Anderson H. Walters

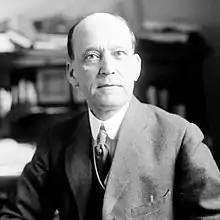
Anderson Howell Walters

Anderson Howell Walters (May 18, 1862 – December 7, 1927) was a Republican member of the U.S. House of Representatives from Pennsylvania.